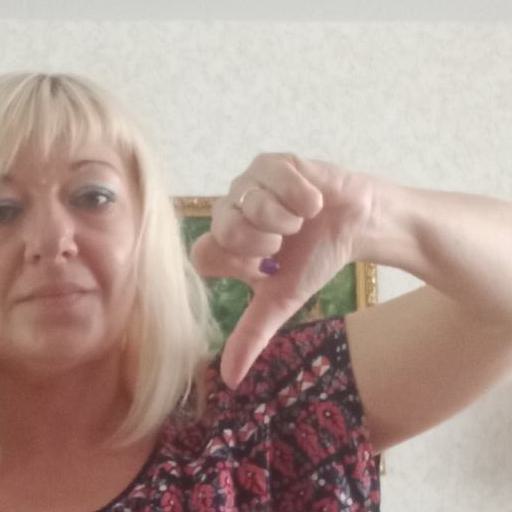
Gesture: dislike